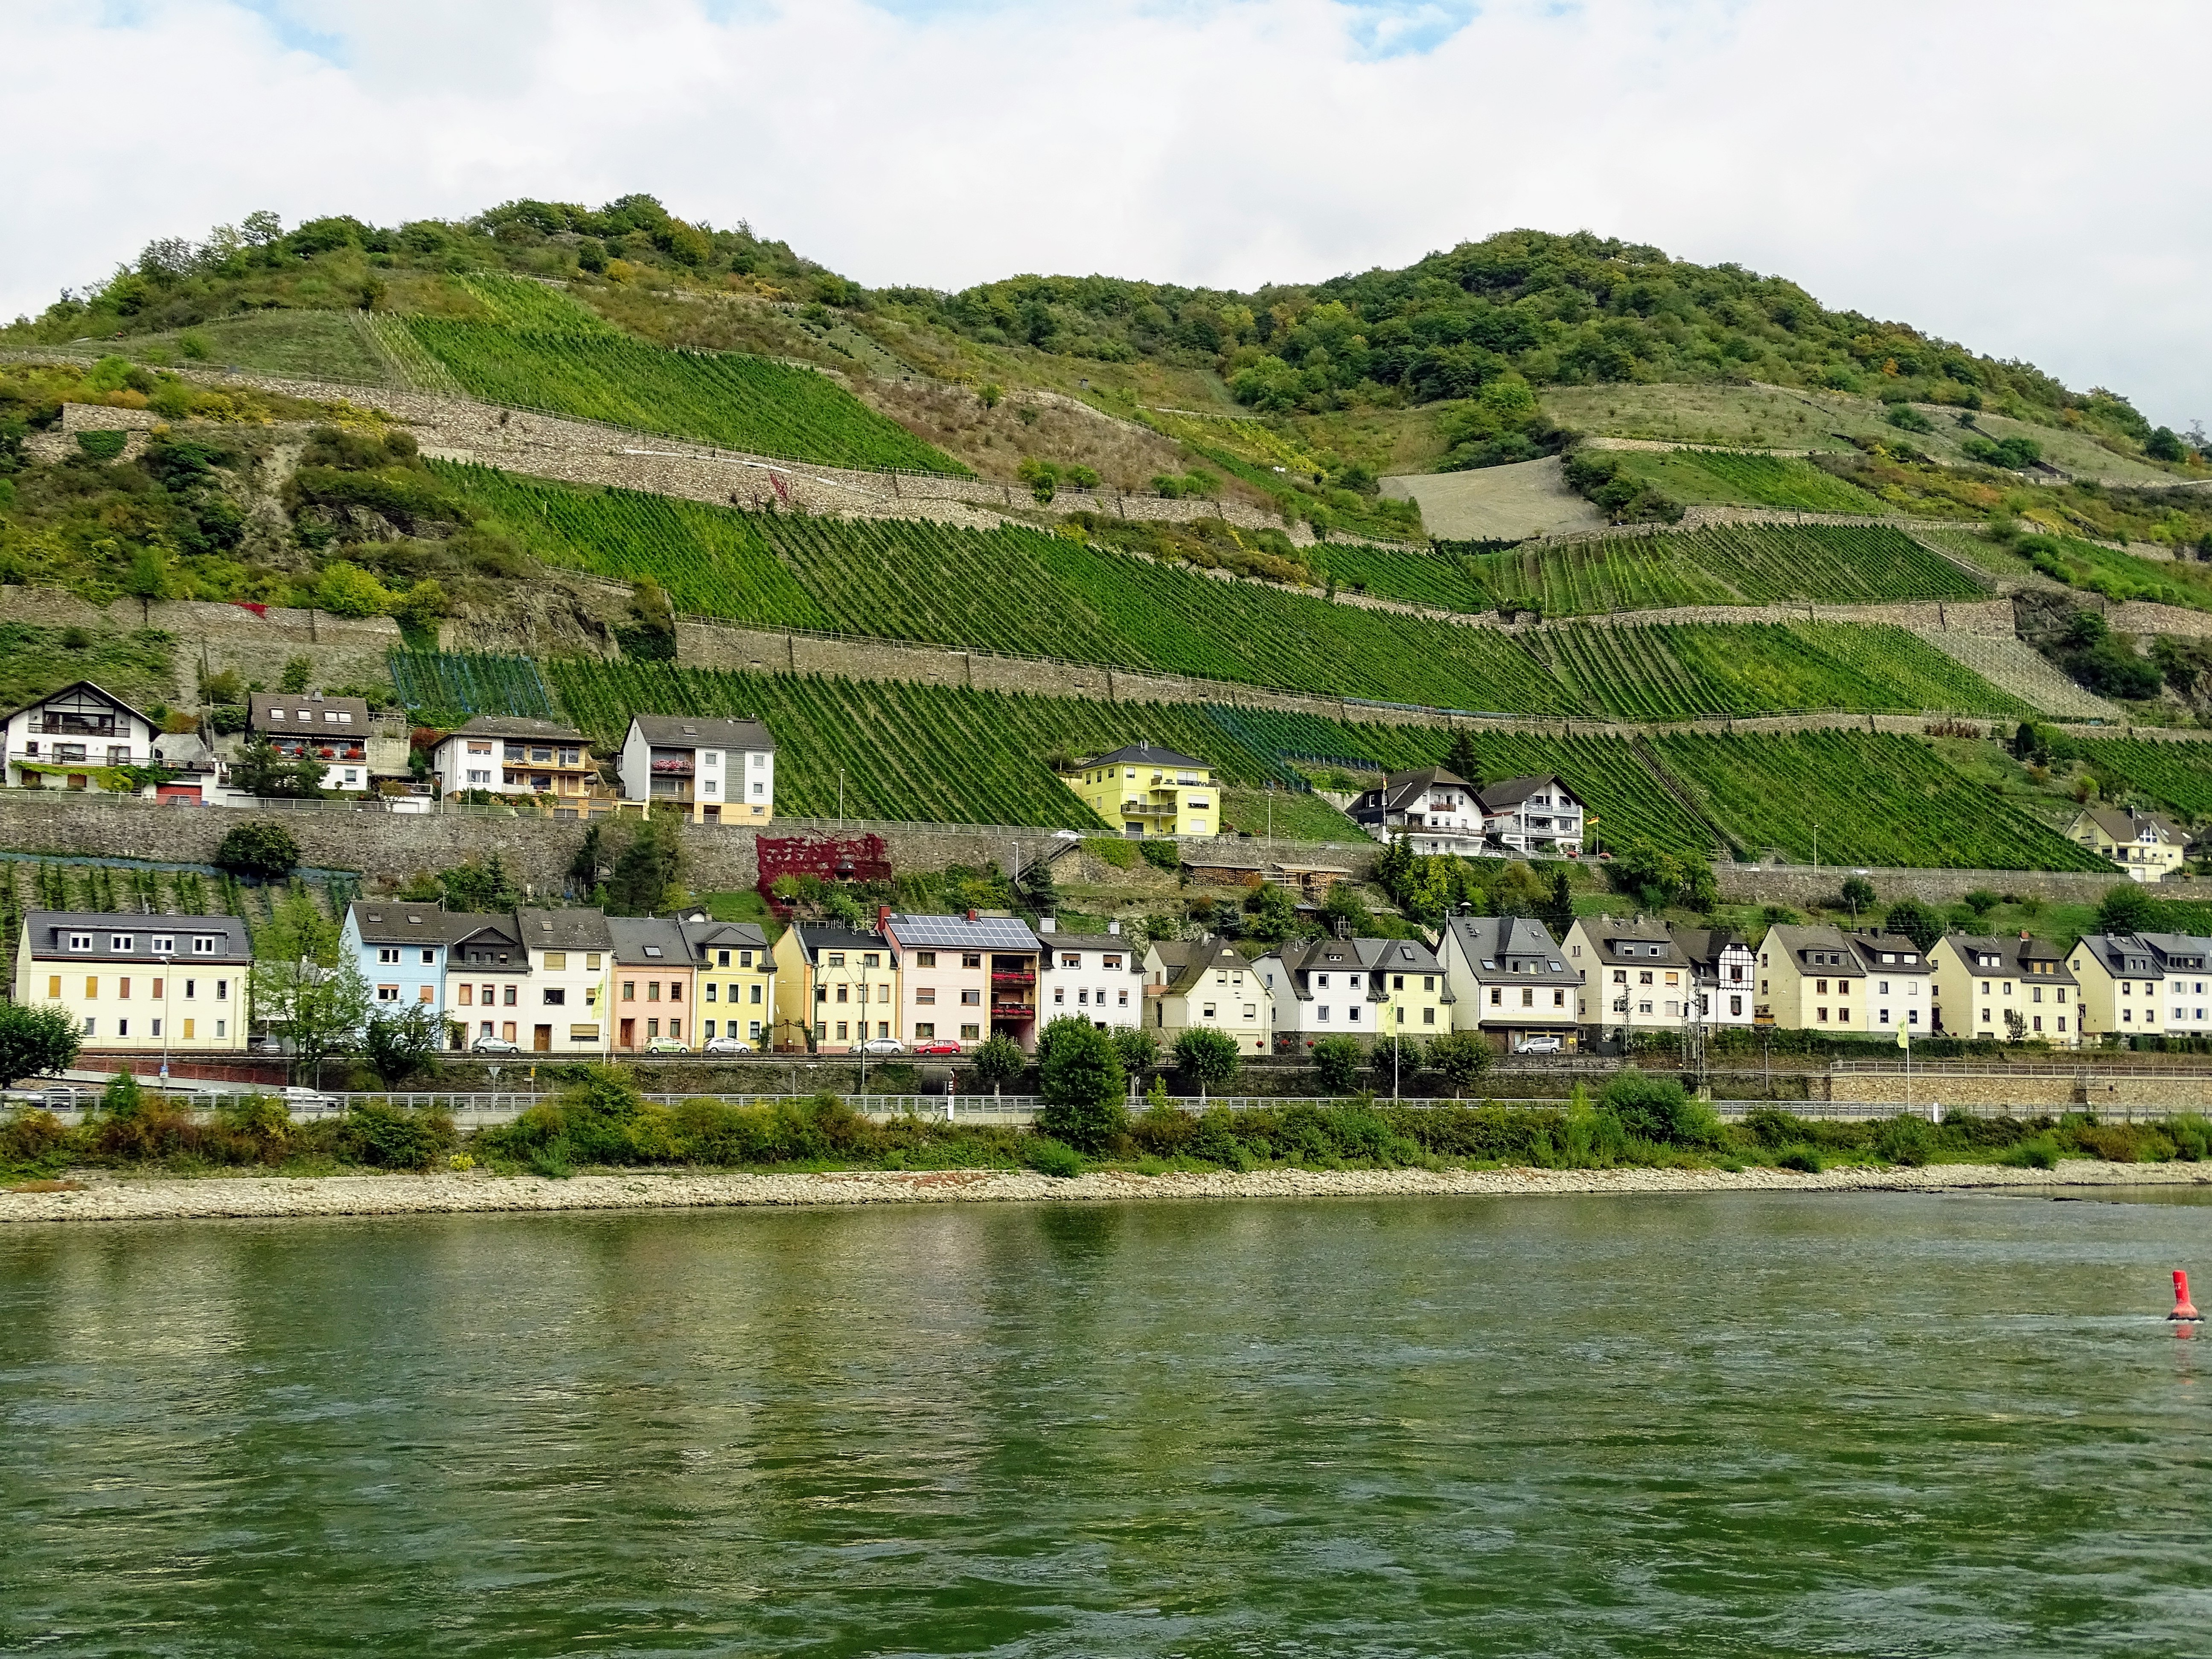
landscape, sea, coast, nature, mountain, wine, hill, lake, town, river, mountain range, village, bay, fjord, reservoir, highland, vines, germany, mood, loch, mosel, vineyards, winegrowing, rural area, geographical feature, mountainous landforms